Last voyage of the Karluk

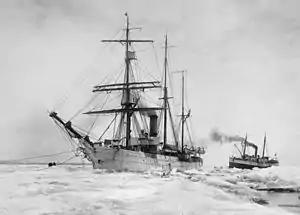
"Bear" and "Corwin" June 1914

Other health problems persisted; Malloch's frostbitten feet failed to heal, and Mamen's knee, which he had dislocated during the days at Shipwreck Camp, troubled him continuously. A worrying illness began to affect many of the party: the general symptoms were swelling of the legs, ankles and other body parts, accompanied by acute lethargy. Malloch was the worst affected; he died on 17 May, but his tent-mate Mamen was too ill to see to his burial, so the body lay in the tent for several days, creating a "frightful smell", until McKinlay arrived to help. Mamen himself died ten days later of the same debilitating disease.